Archduke Gottfried of Austria

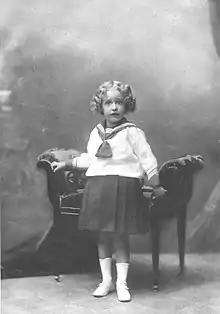

Archduke Gottfried of Austria (14 March 1902 – 21 January 1984), also styled as Gottfried Erzherzog von Österreich, was an Archduke of Austria and claimant to the defunct throne of the Grand Duchy of Tuscany.